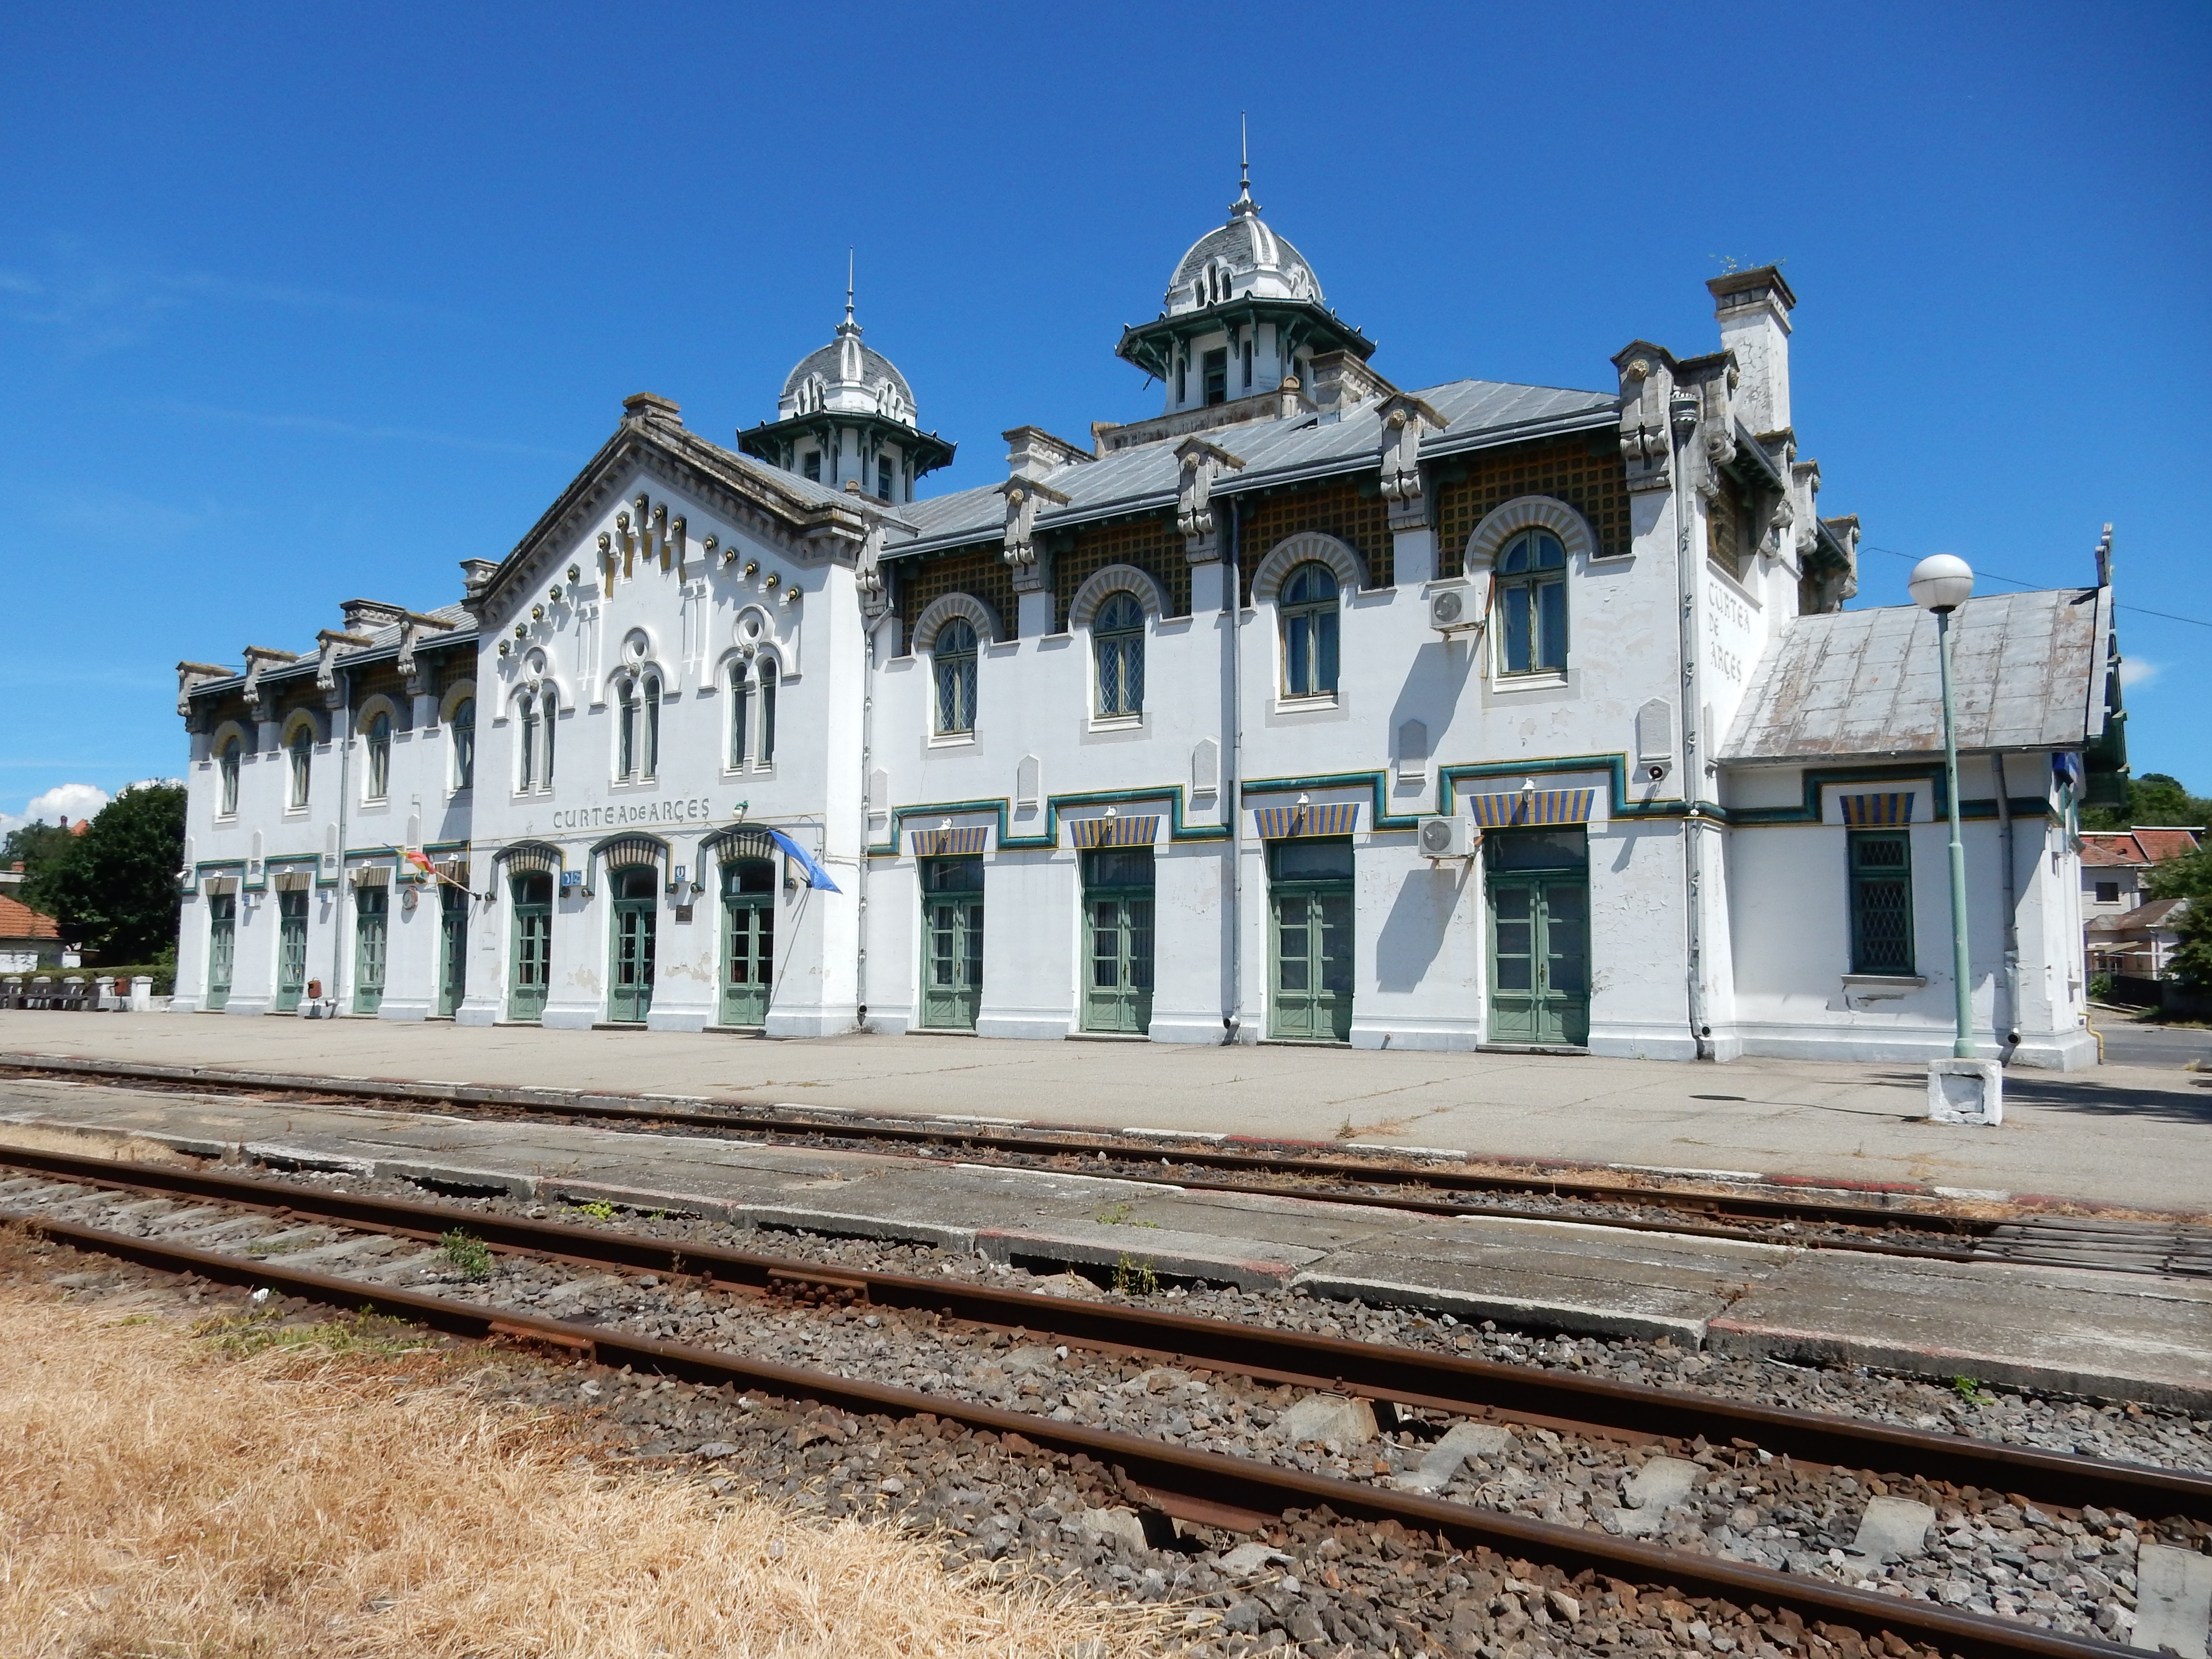
track, railway, building, old, train, romantic, landmark, facade, place of worship, neglected, estate, railways, railway station, seemed, romania, railway tracks, railroad tracks, shut down